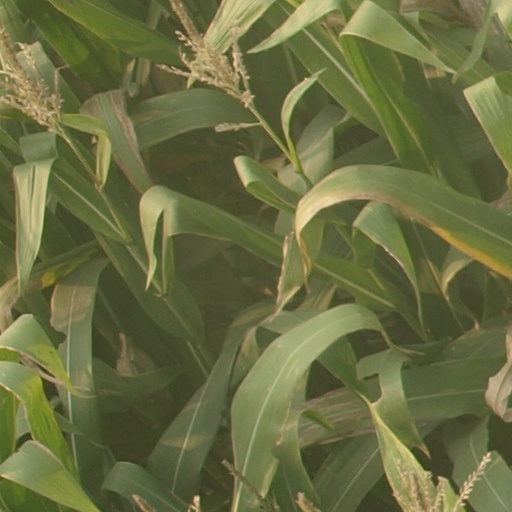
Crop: maize; corn